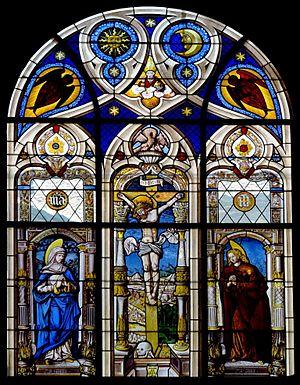
Cathédrale St-Nicolas de Fribourg (Suisse). Vitrail de Carignan (portail nord).
La cathédrale Saint-Nicolas de Fribourg, de style gothique rayonnant, domine le centre de la ville médiévale de Fribourg en Suisse. Elle est construite sur un éperon rocheux surplombant de 50 mètres la rivière Sarine. Dédiée à saint Nicolas, elle est depuis 1924 le siège du diocèse de Lausanne, Genève et Fribourg.